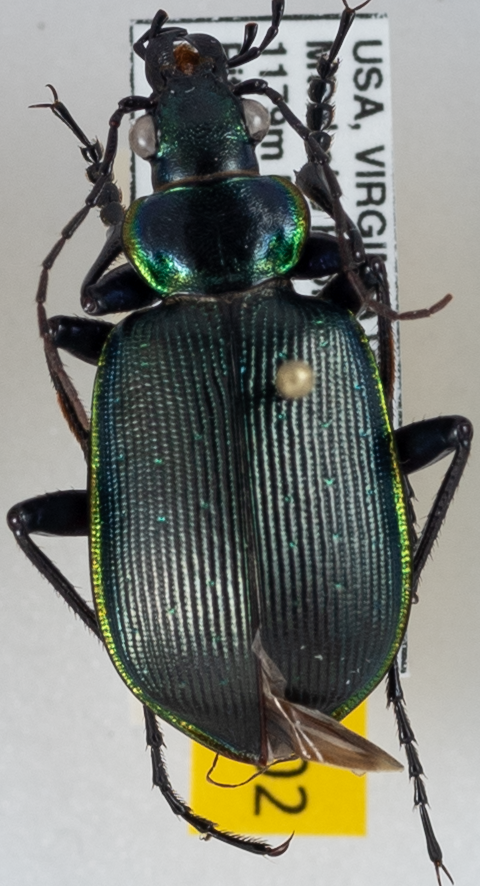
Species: Calosoma wilcoxi
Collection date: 2019-06-04
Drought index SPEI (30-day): -1.13
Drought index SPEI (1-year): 2.09
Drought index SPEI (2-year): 2.09